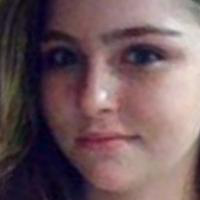
Age group: age 11-20